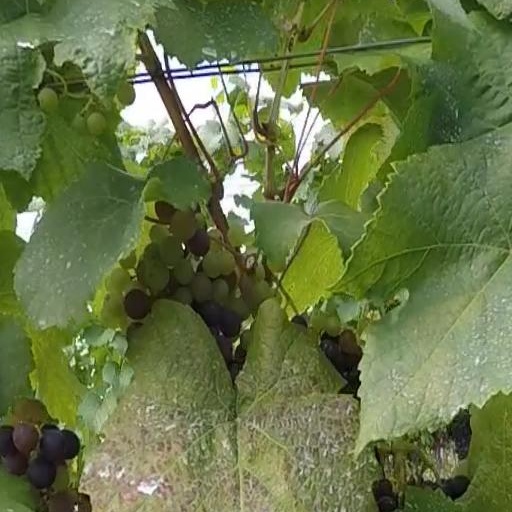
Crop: grape